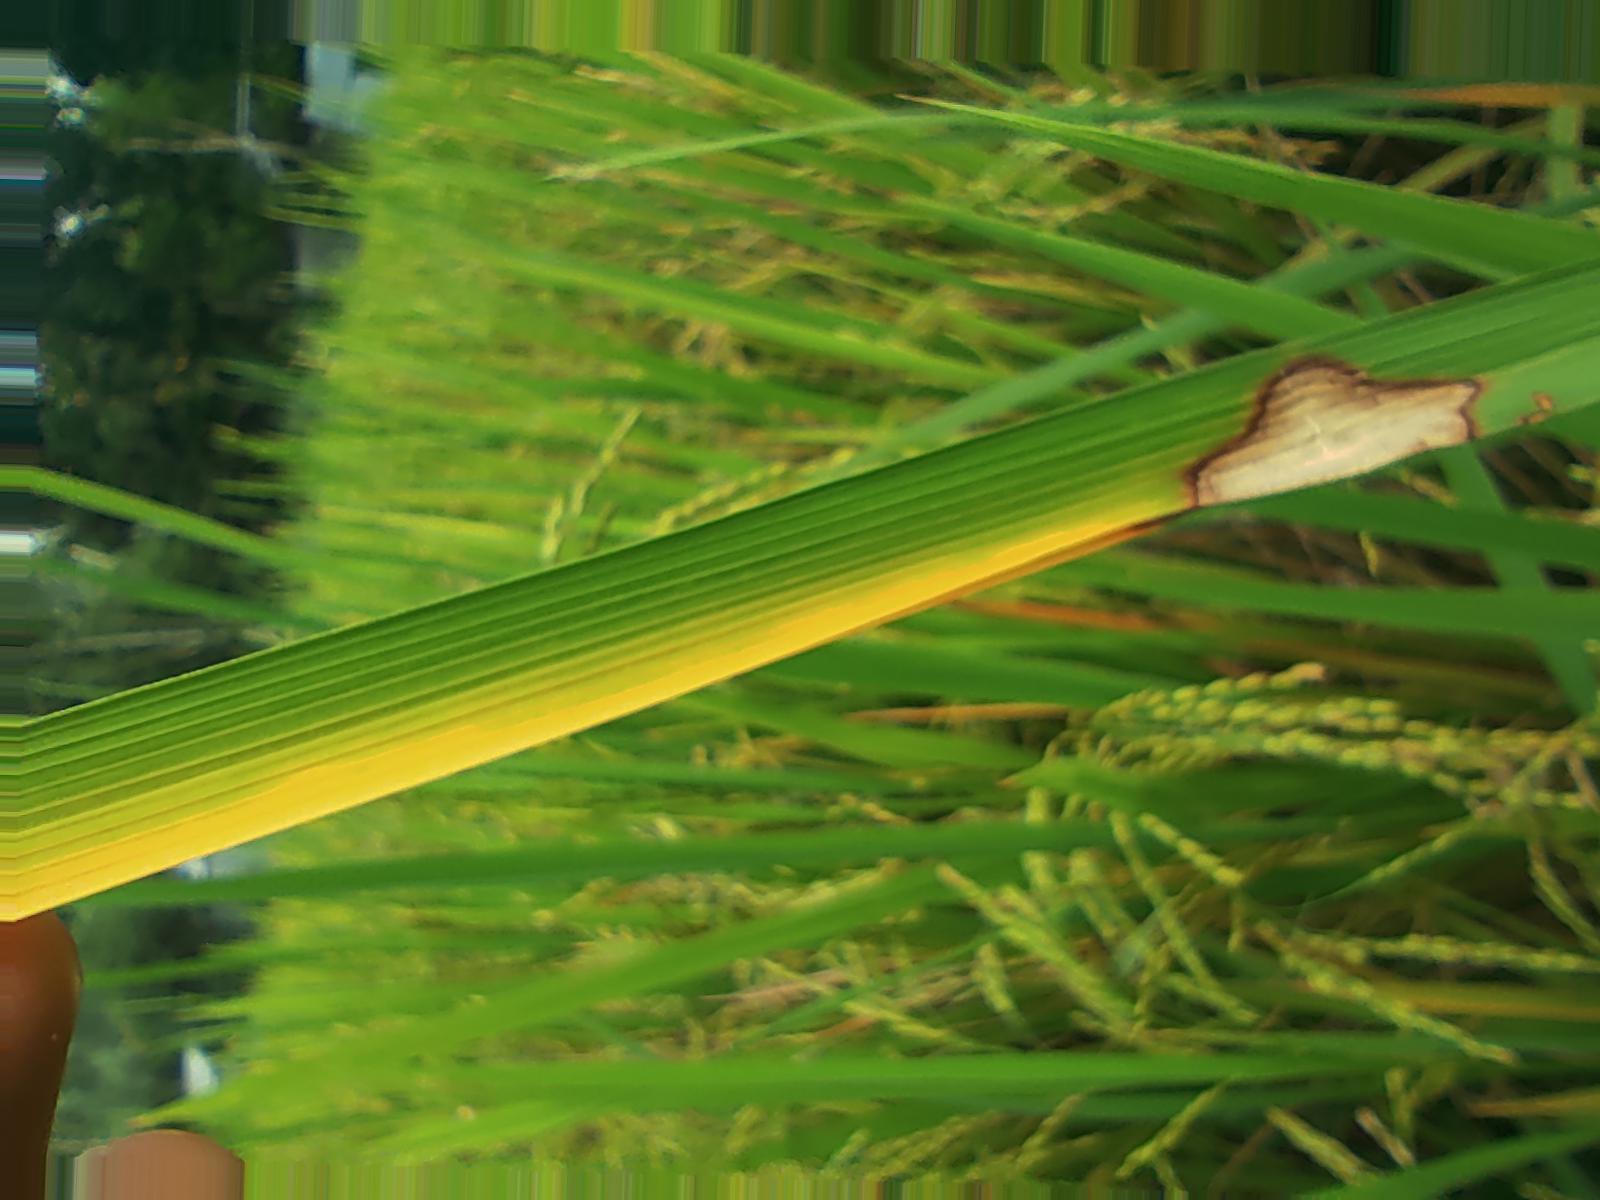
Nhãn: Bệnh Đốm Vằn ( Khô vằn ) ( Sheath Blight )